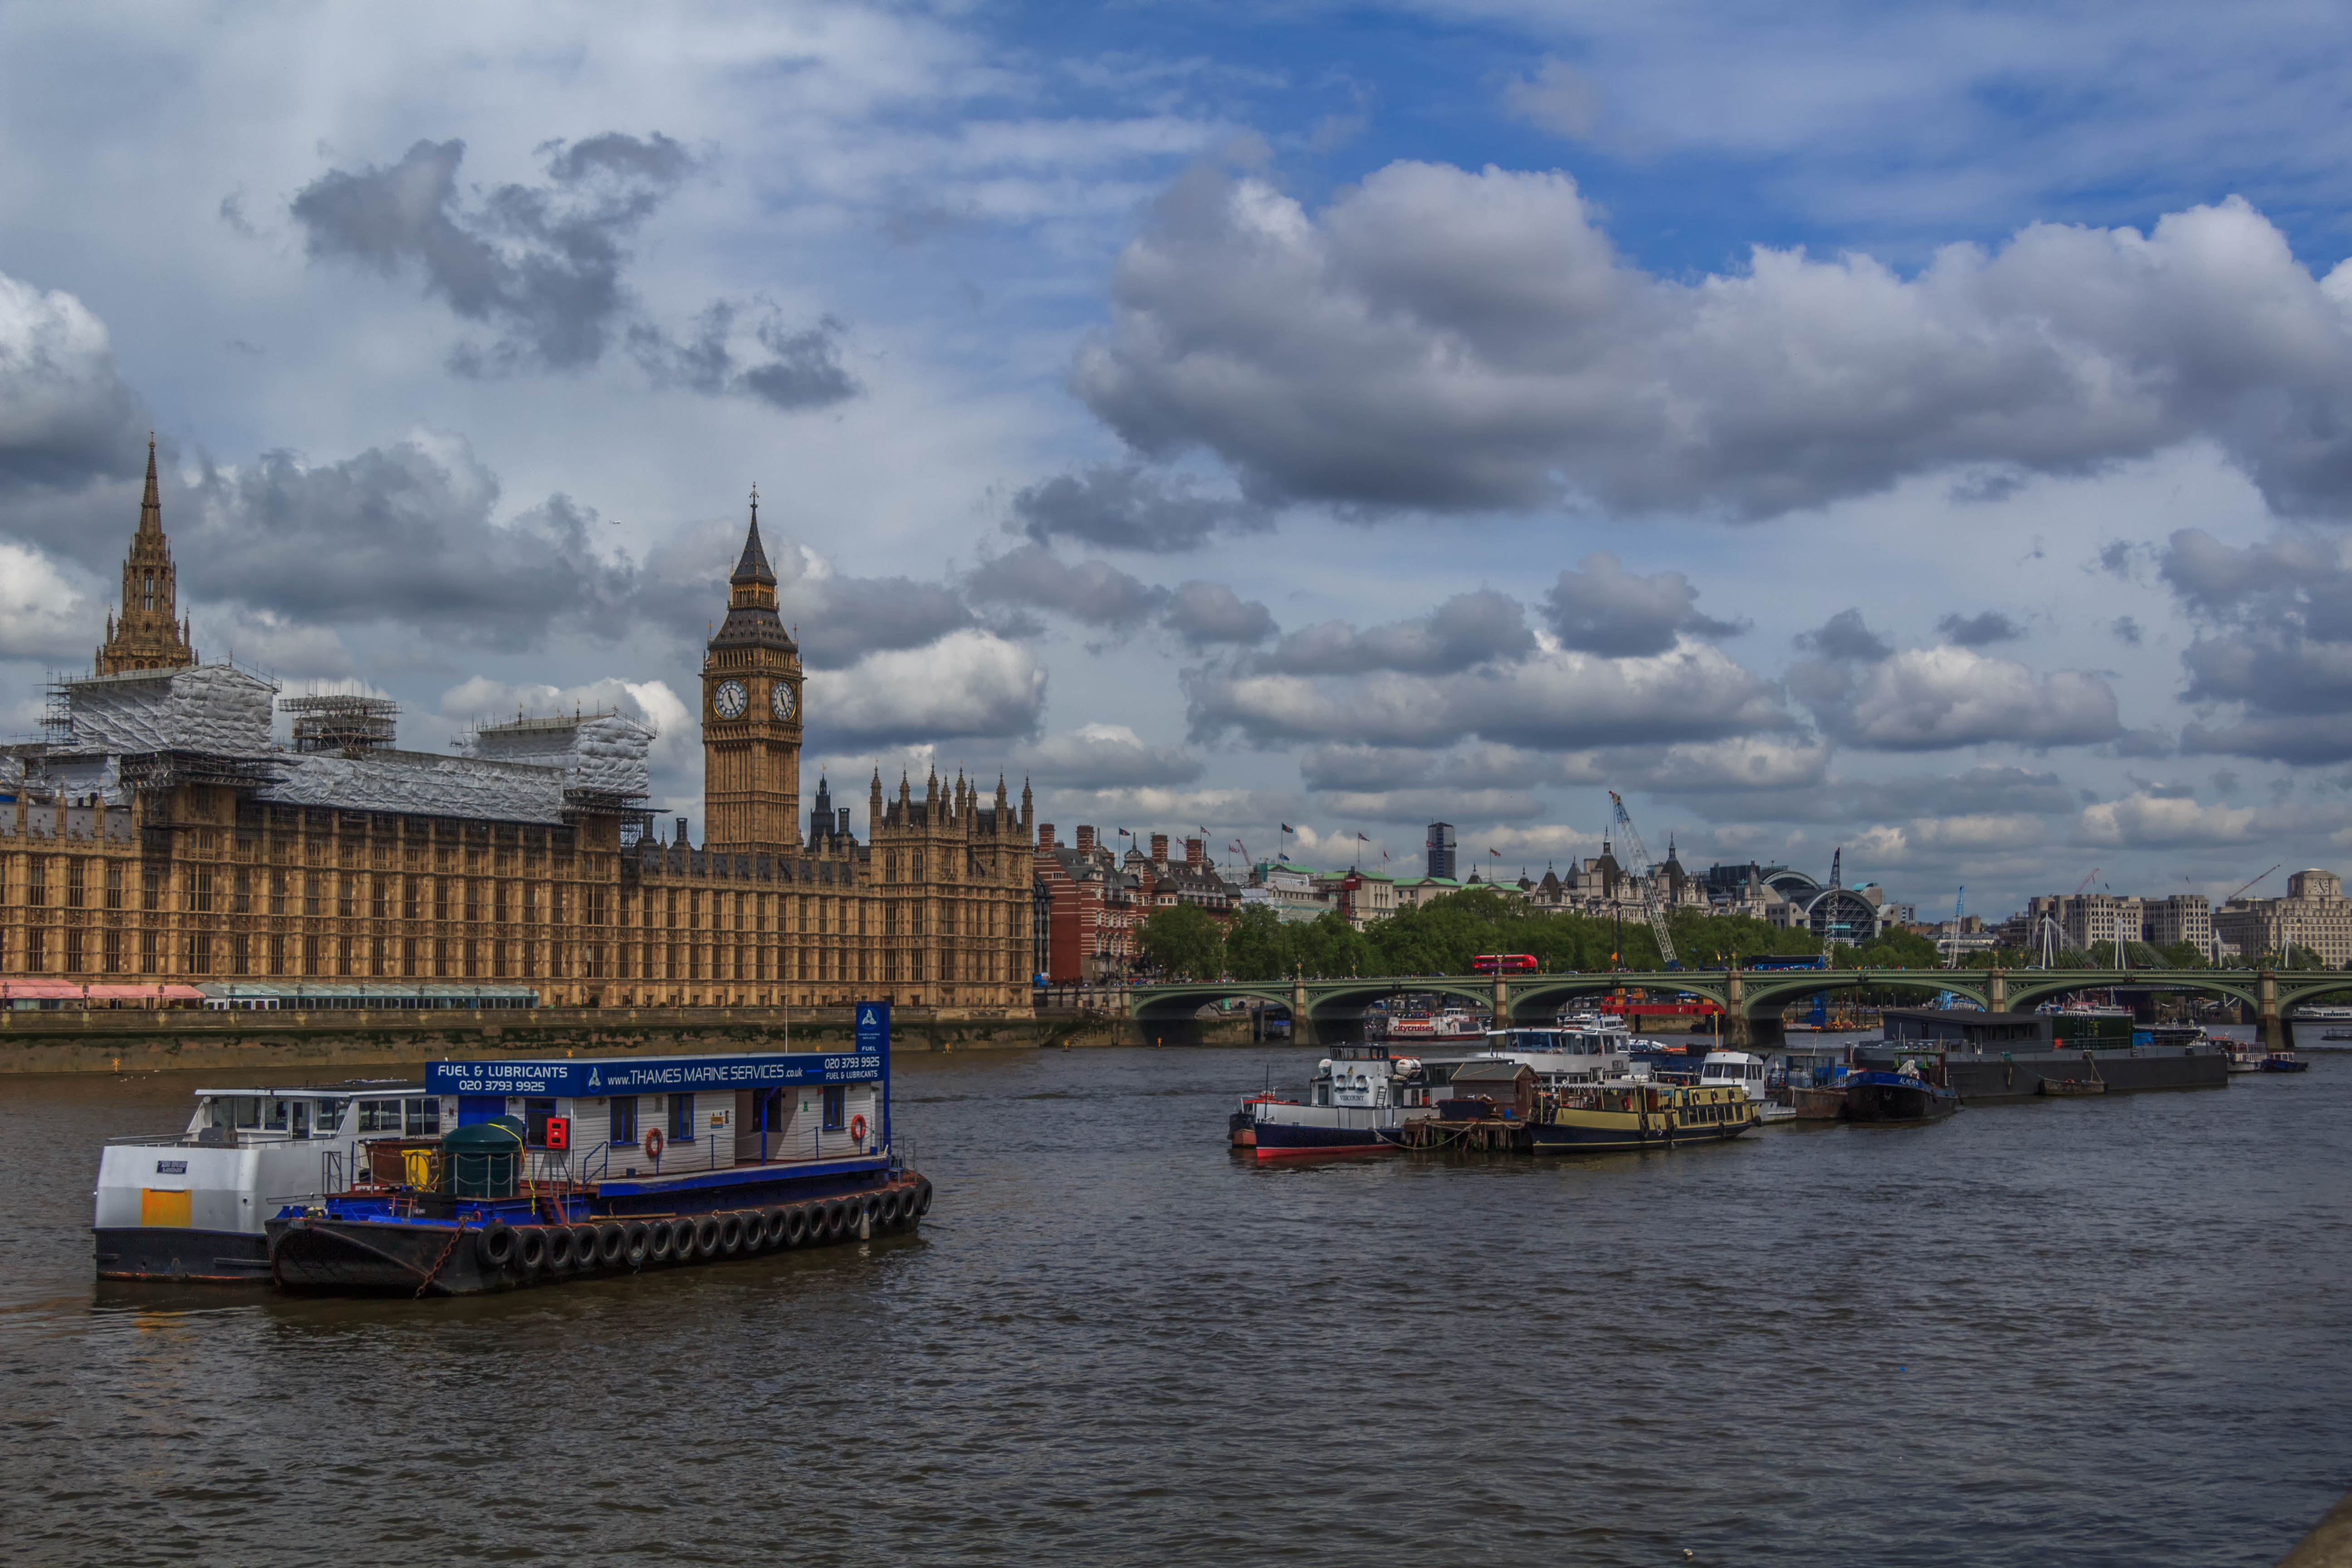
sea, coast, water, architecture, boat, bridge, clock, building, palace, city, river, canal, ship, cityscape, travel, europe, vehicle, tower, bay, landmark, harbor, port, attraction, tourism, waterway, big ben, body of water, uk, england, ferry, capital, london, parliament, great, boating, houses, british, big, history, channel, famous, english, britain, government, united, kingdom, historical, westminster, ben, thames, watercraft, passenger ship